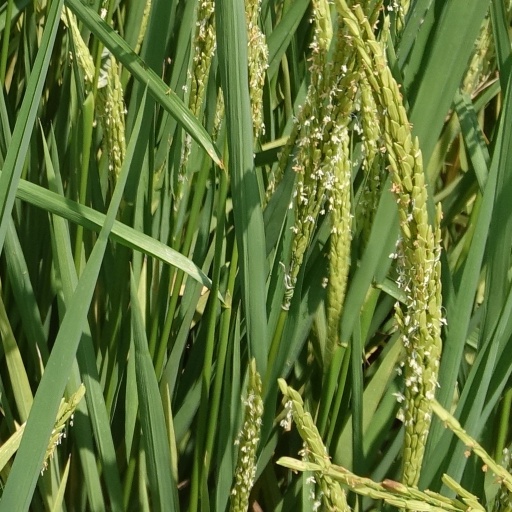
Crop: rice